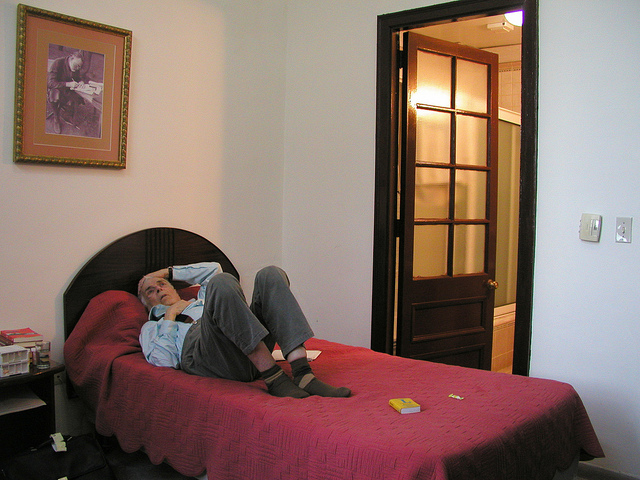
user: Given an image and a question. Answer the question in a short answer. Question: What size bed is shown? Short Answer:
assistant: twin